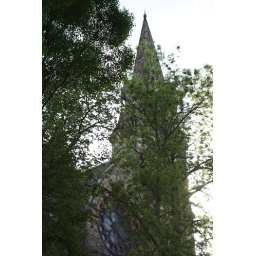
The big window and spire of Barclay Viewforth Church of Scotland, through some trees in Meadow Park.